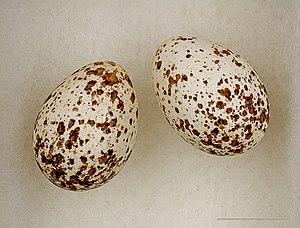
L'Hirondelle de lʼAngola est une espèce de passereaux de la famille des Hirundinidae.